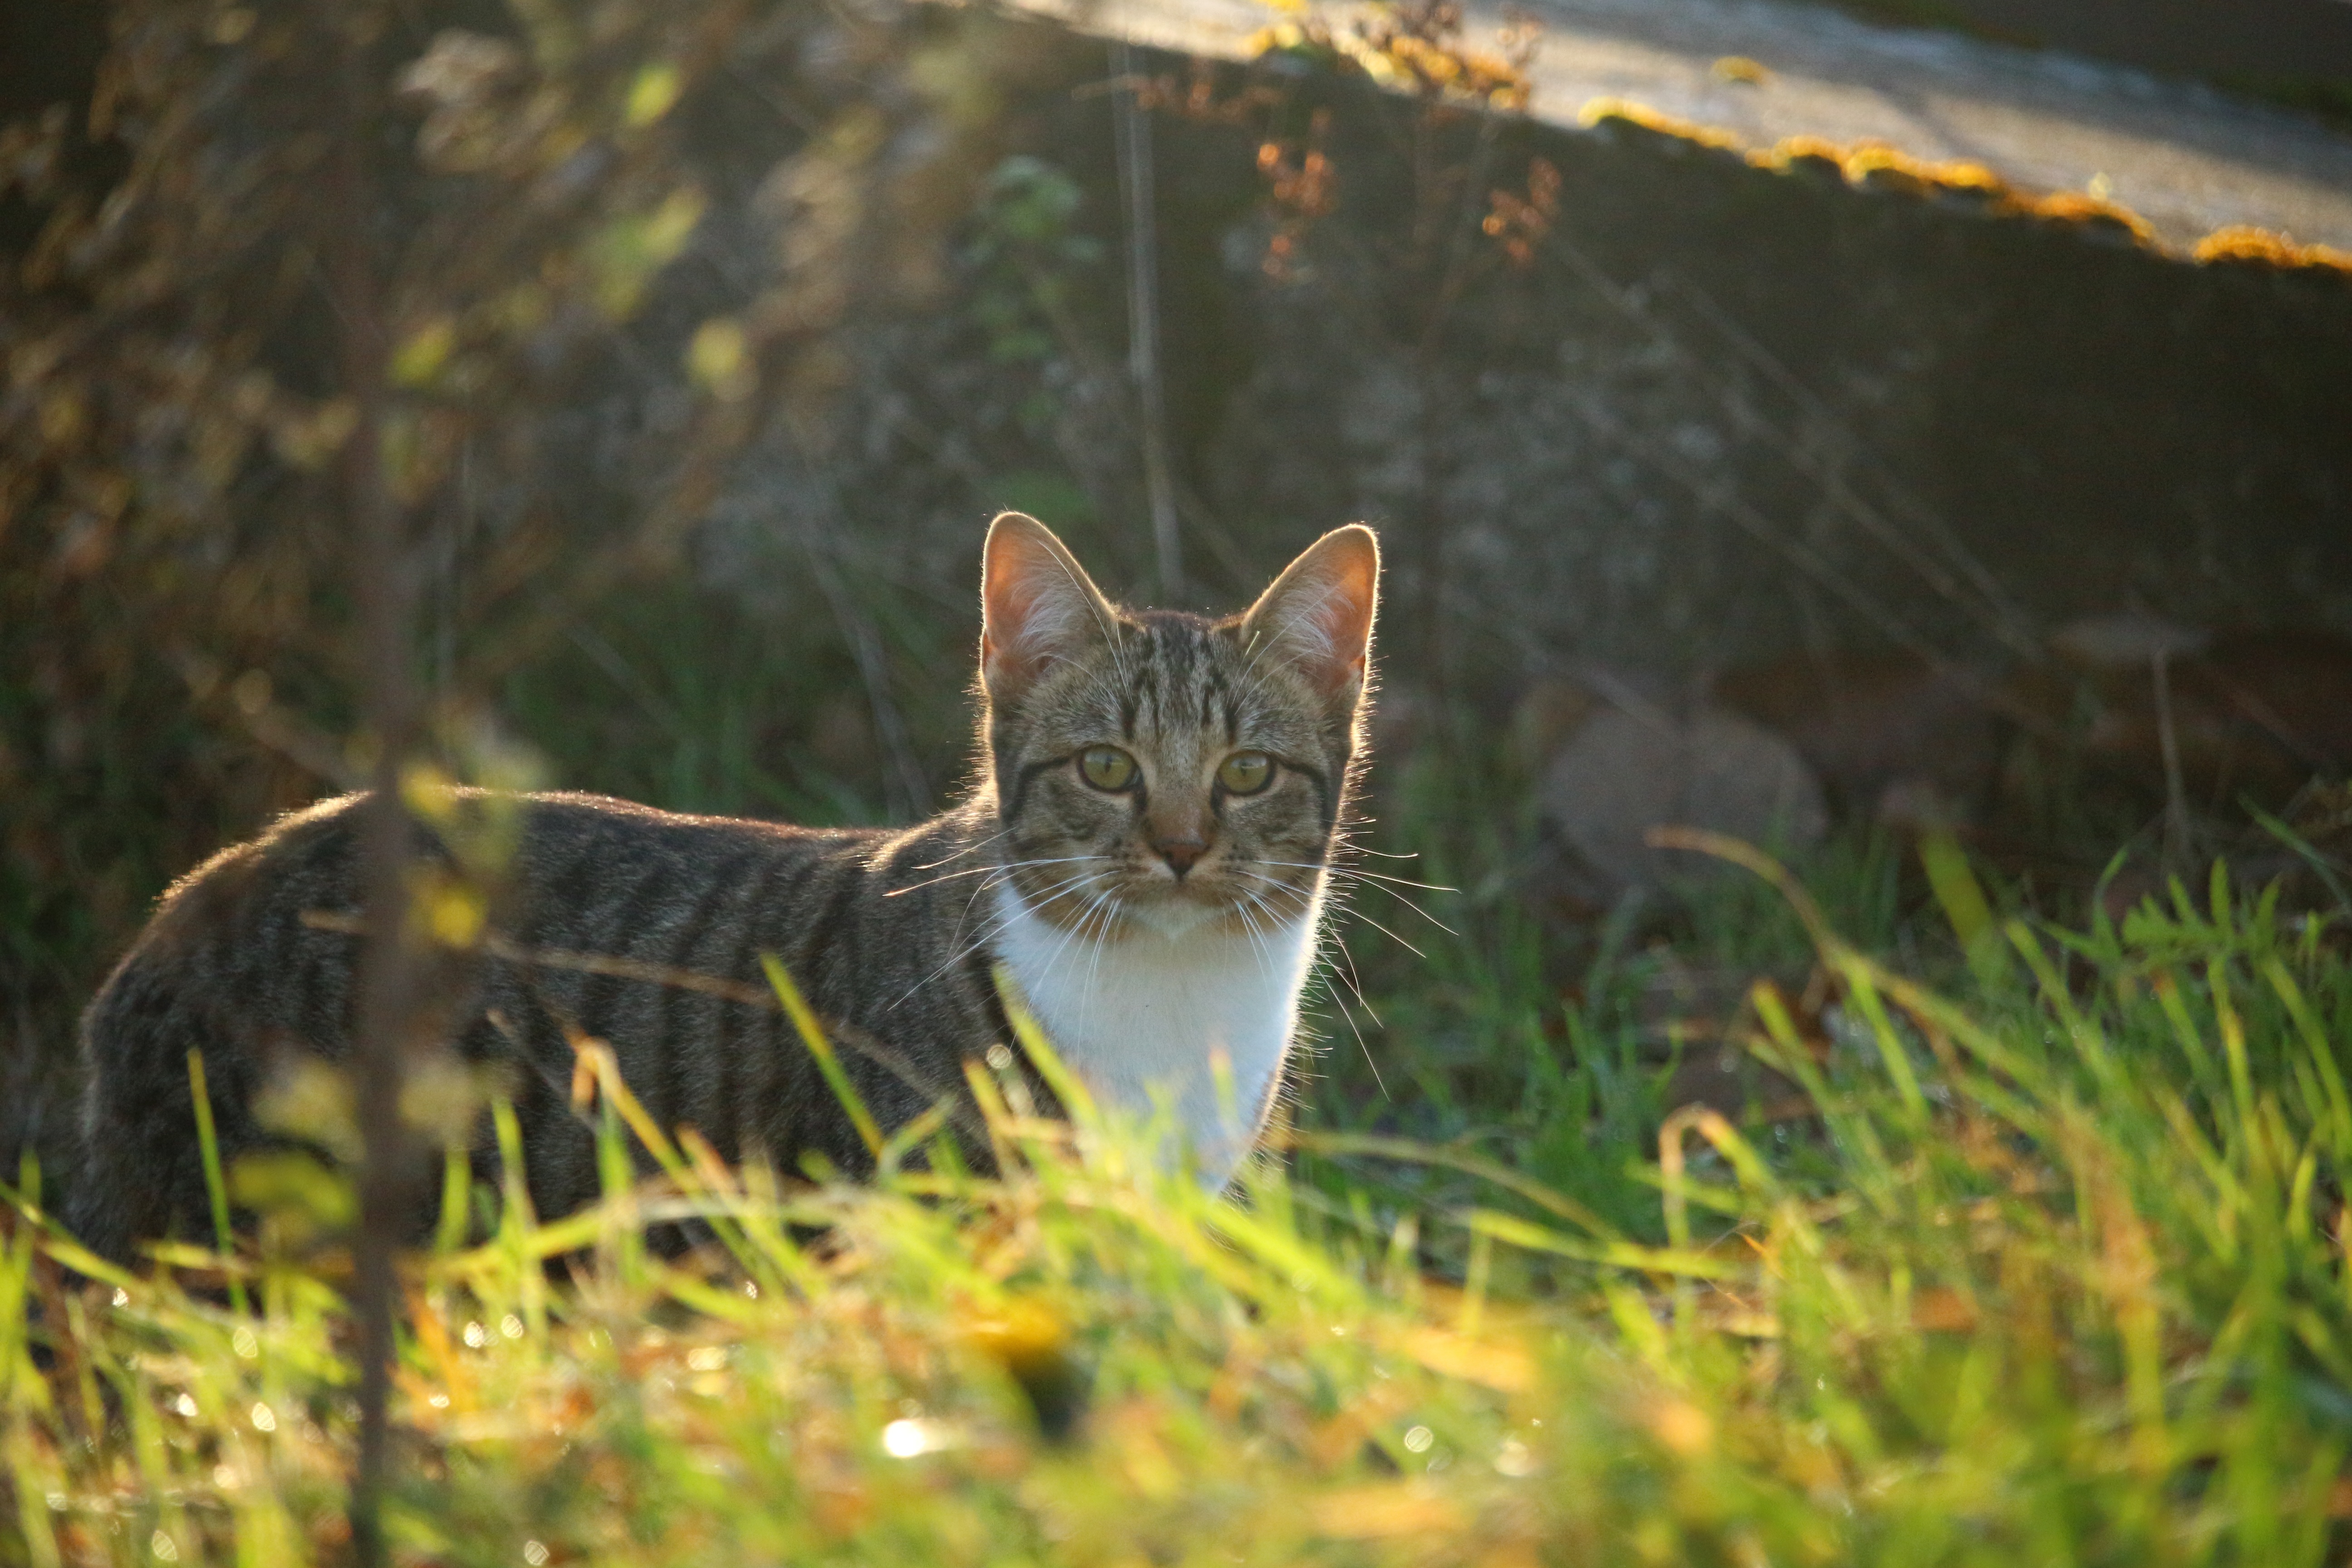
nature, grass, wildlife, cat, autumn, mammal, stone wall, fauna, whiskers, vertebrate, mieze, mackerel, wild cat, small to medium sized cats, cat like mammal